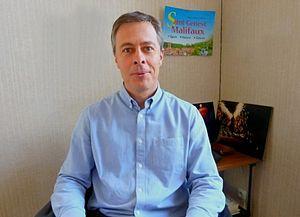
Vincent Ducreux, maire de Saint-Genest Malifaux depuis 2014.